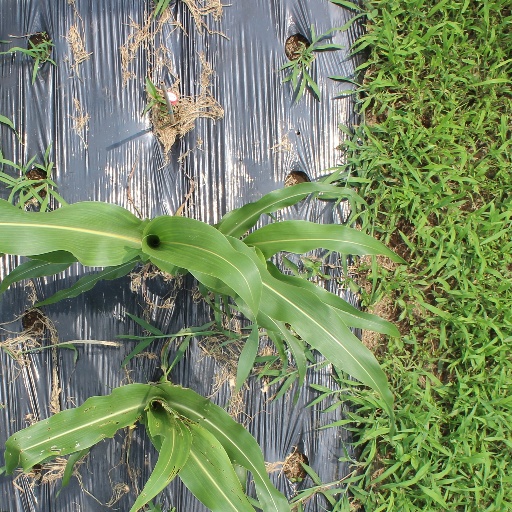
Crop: sorghum